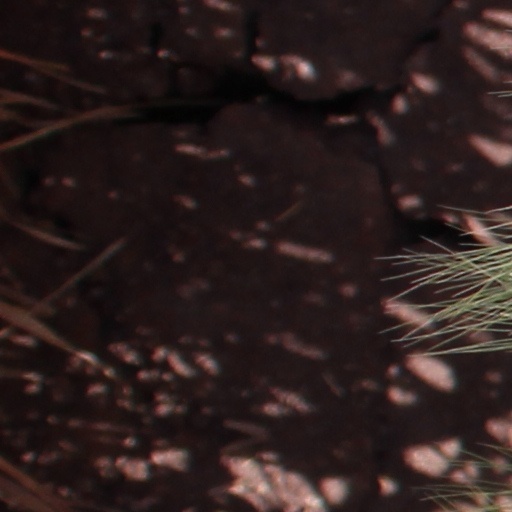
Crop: wheat